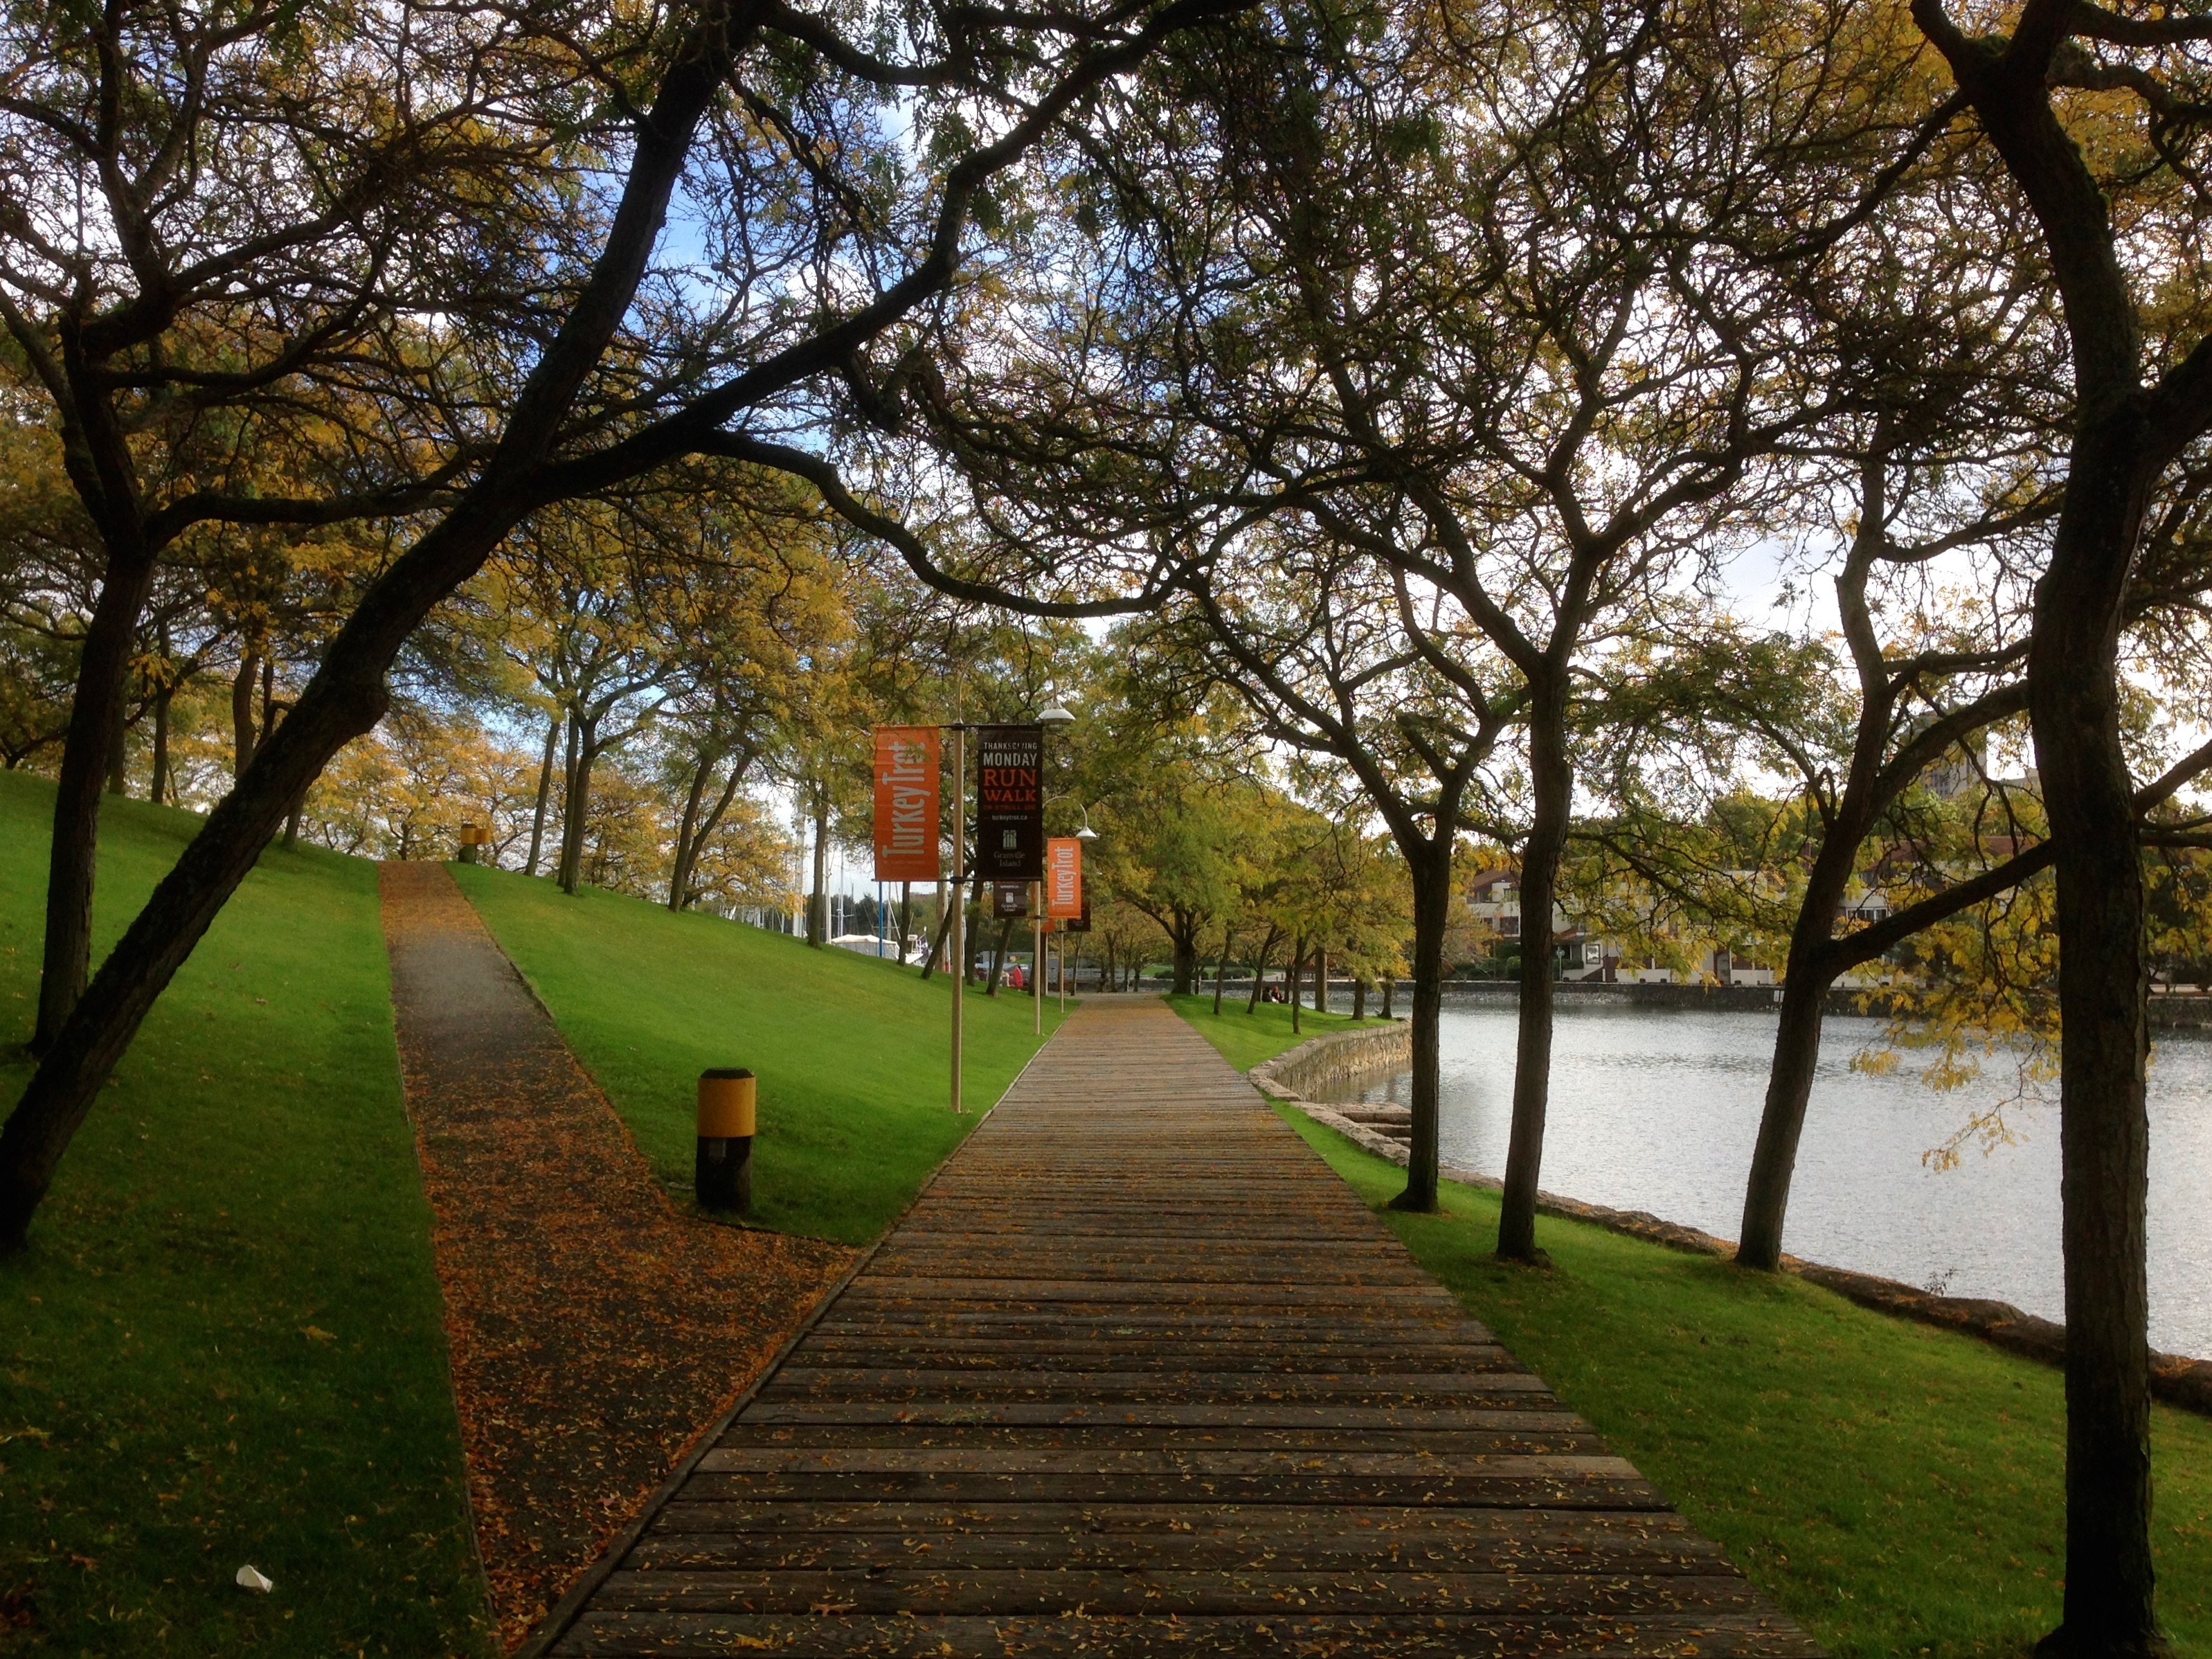
tree, grass, plant, lawn, sunlight, leaf, flower, autumn, park, garden, woodland, woody plant